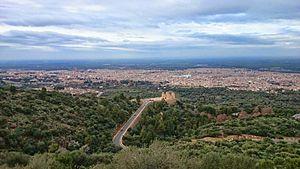
Béni Mellal est une ville du centre du Maroc. Avec une population avoisinant les 200 000 habitants, elle est la principale ville et le chef-lieu de la région de Beni Mellal-Khenifra.